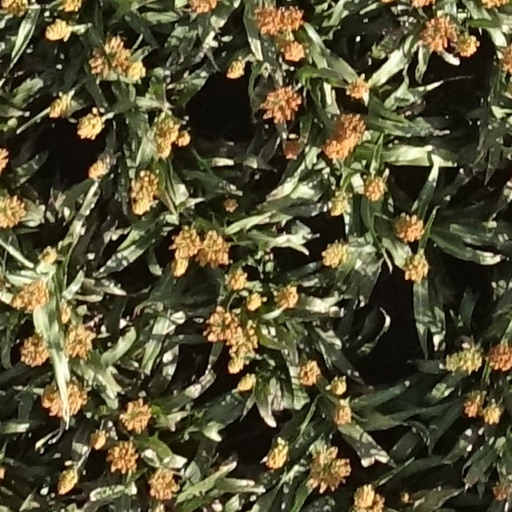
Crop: sorghum